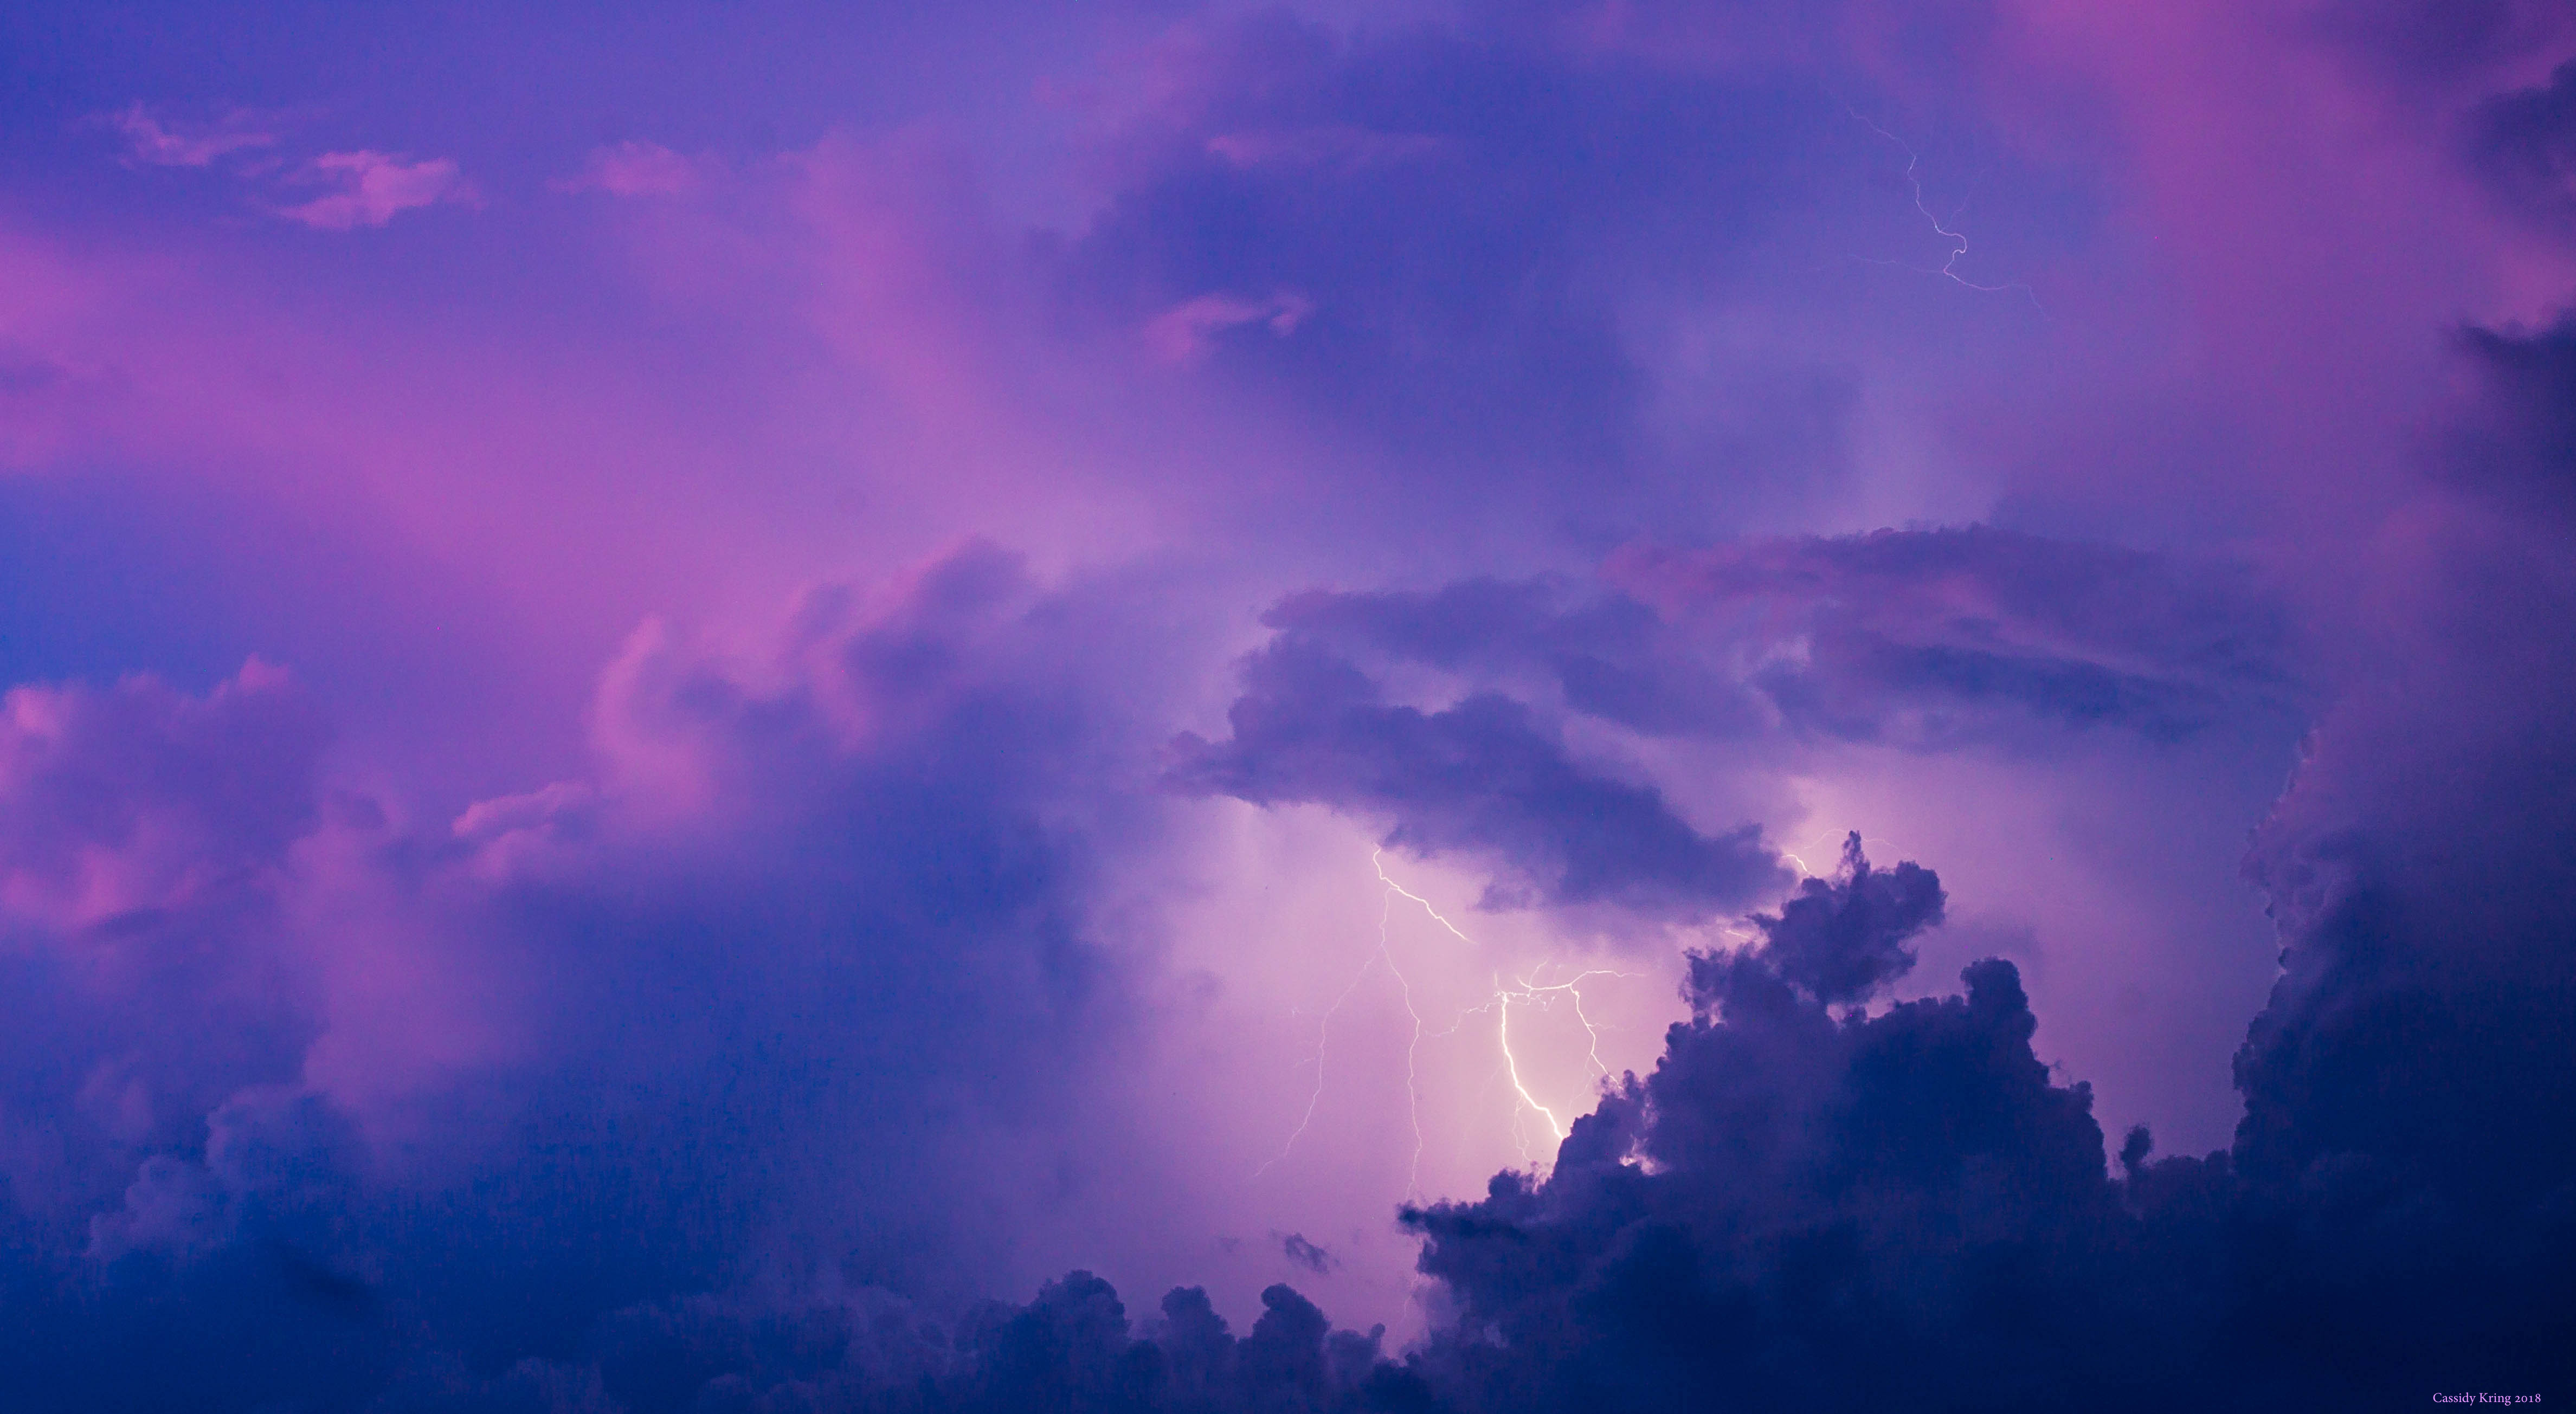
lightening, clouds, summer, florida, sky, nature, cloud, atmosphere, afterglow, cumulus, thunder, daytime, geological phenomenon, lightning, evening, red sky at morning, morning, meteorological phenomenon, dawn, horizon, dusk, sunlight, computer wallpaper, storm, thunderstorm, calm, landscape, darkness, wind